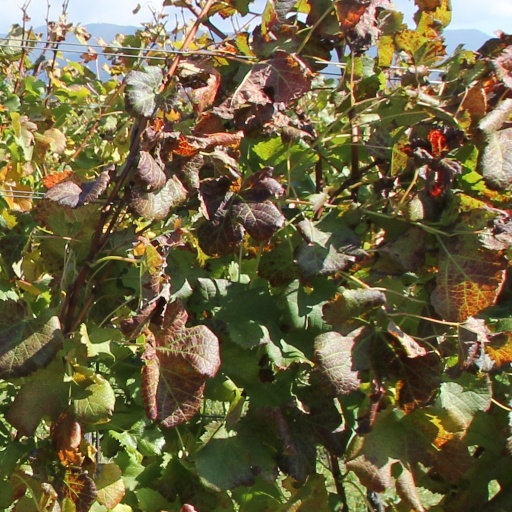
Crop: grape